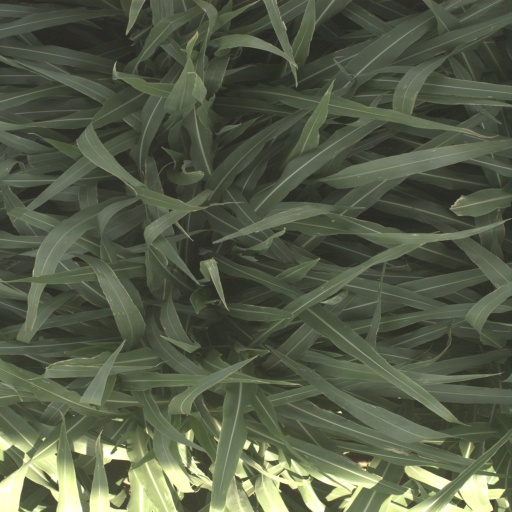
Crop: sorghum